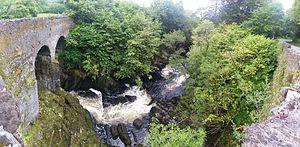
Pont sur la rivière Blackwater du Kerry, pres de l'embouchure
La Blackwater du Kerry, est un fleuve de l'ouest de l'Irlande qui s'écoule entièrement dans le comté de Kerry, à ne pas confondre avec la Blackwater s'écoulant au travers des comtés de Kerry, de Cork, et de Waterford.